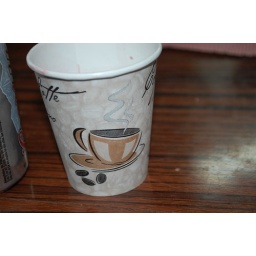
red wine in a coffee cup